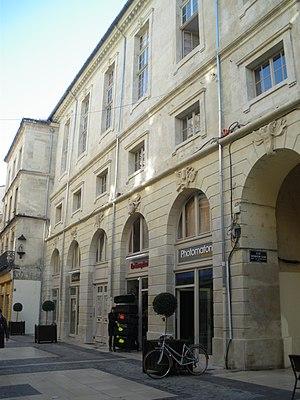
22 rue du vieux sextier à avignon, avec facade sculptée
Le dictionnaire des rues d'Avignon est un dictionnaire des rues de la commune d'Avignon, commune française dans le département de Vaucluse.
Les halles d'Avignon sont un marché couvert par une halle regroupant une cinquantaine de commerçants, installé sur la place Pie à Avignon.
Cet article recense les monuments historiques d'Avignon, département de Vaucluse, en France.